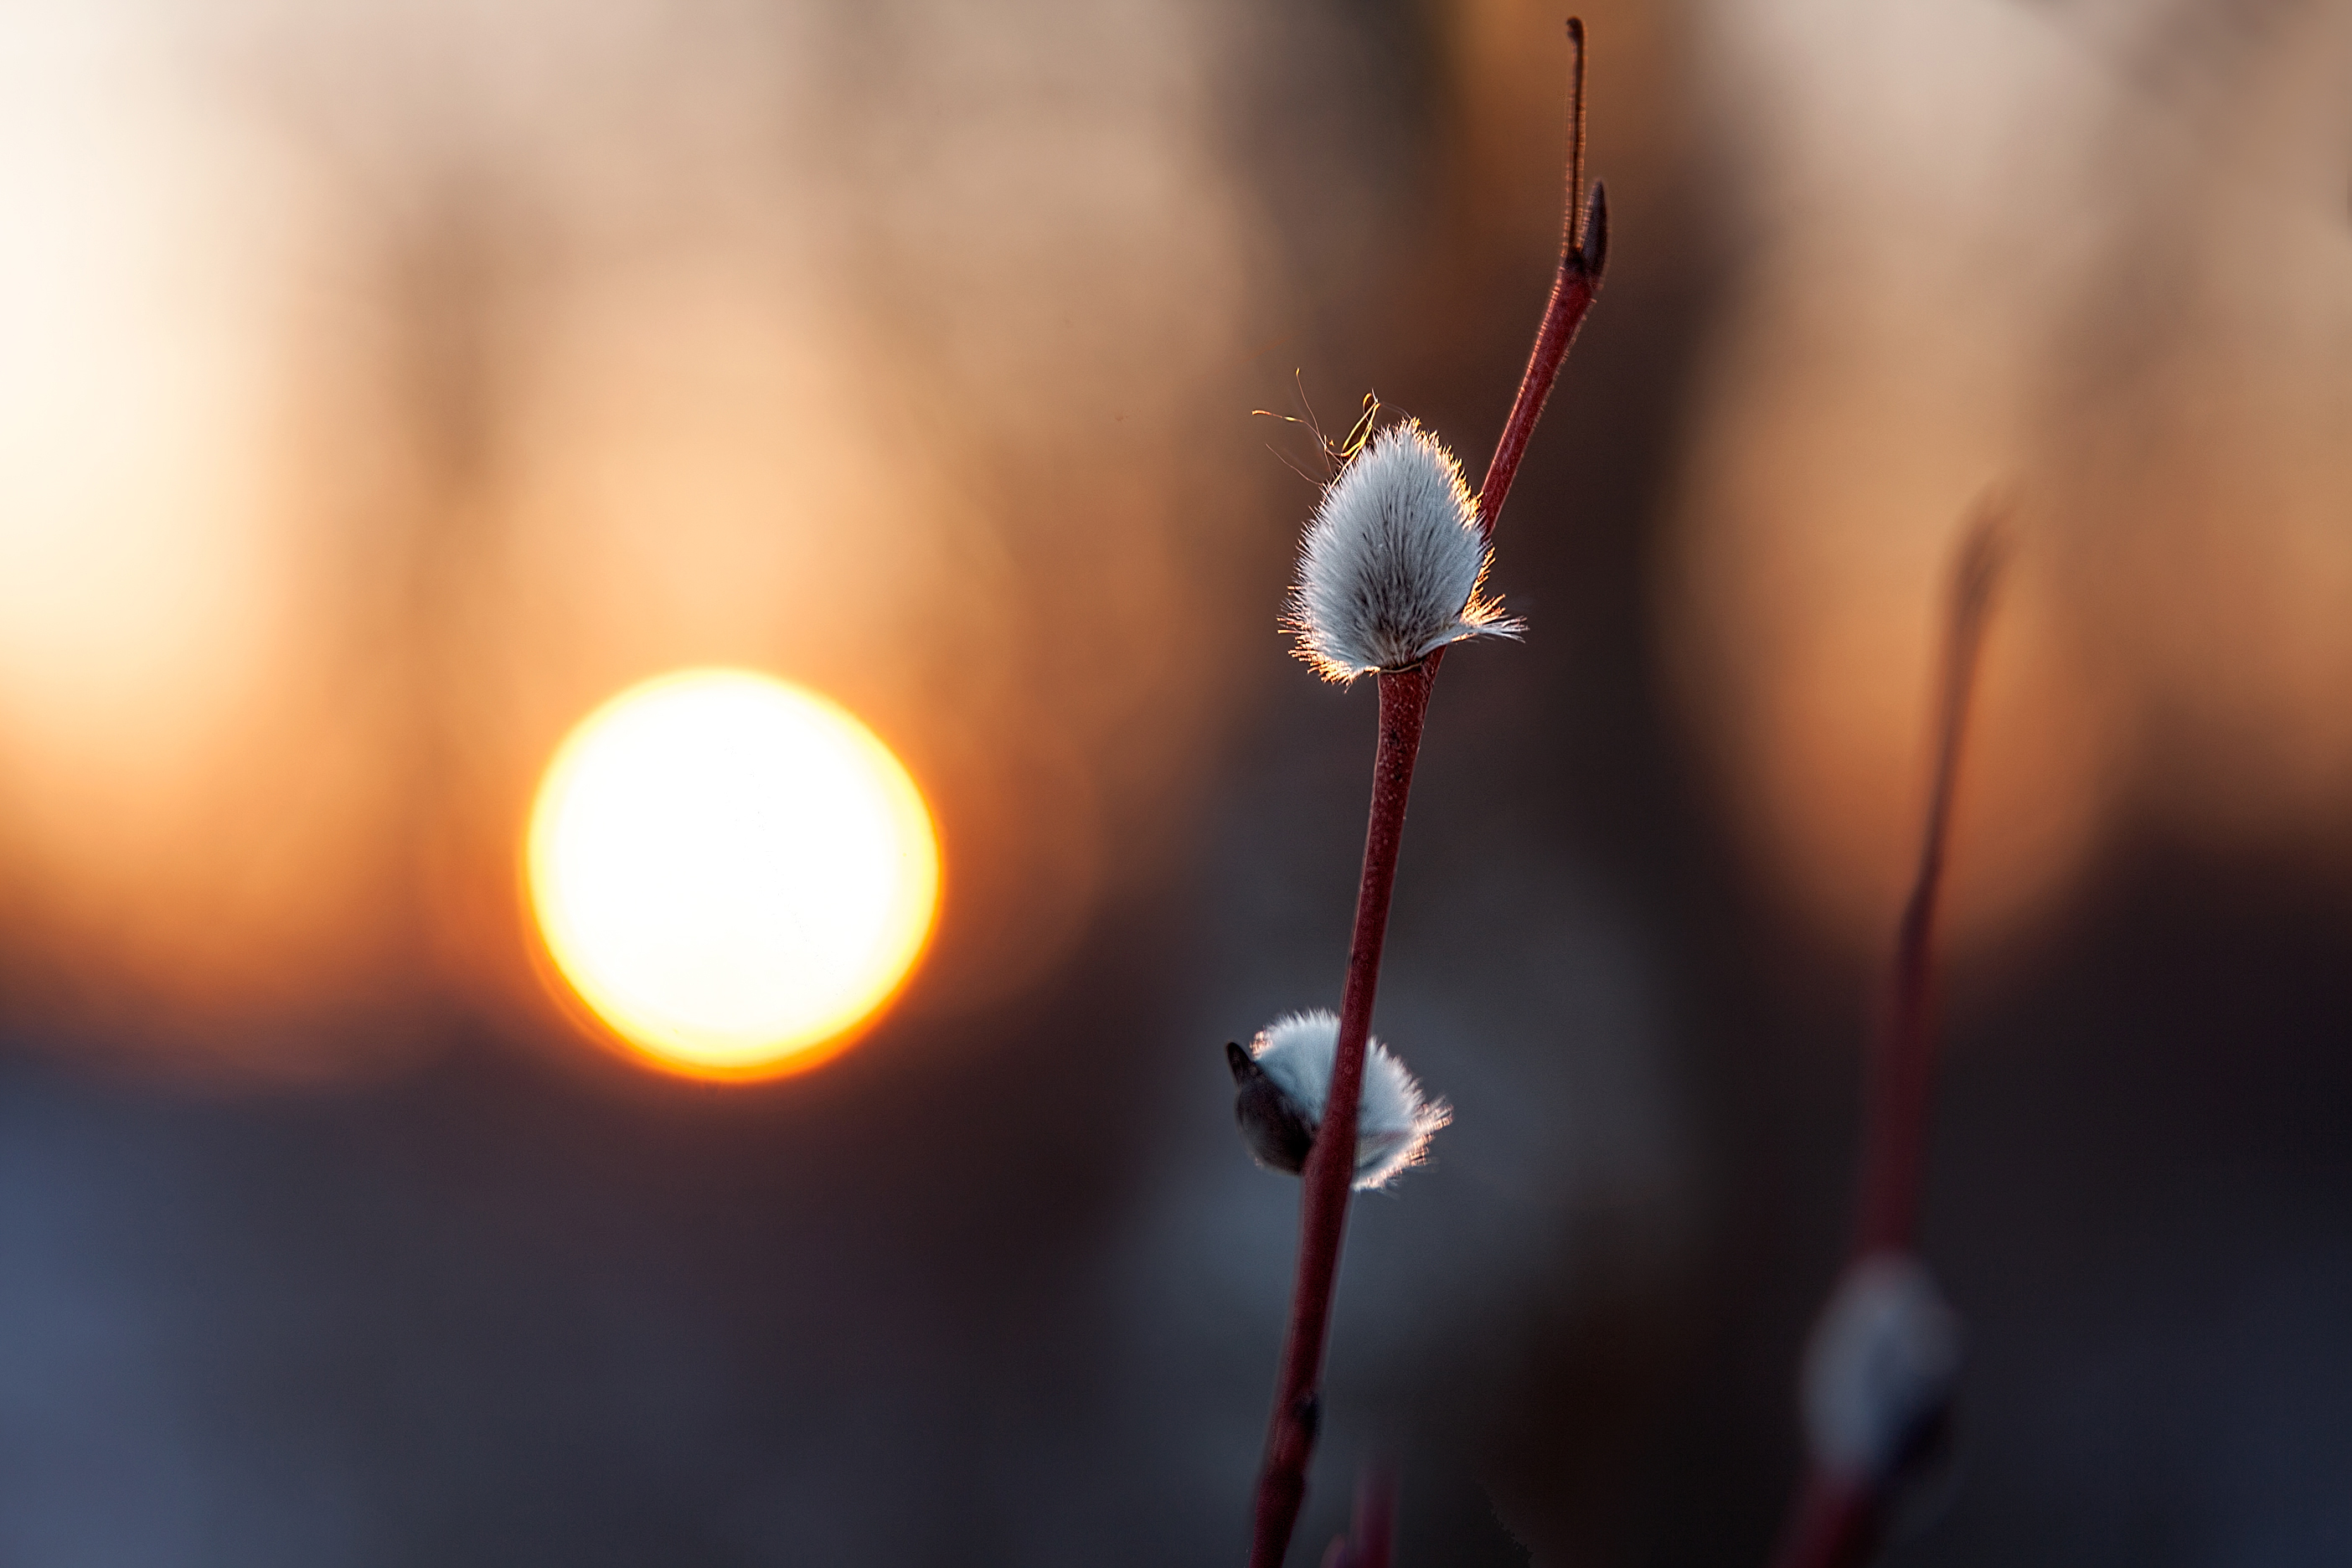
willow, sun, sunset, winter, spring, nature, close up, landscape, pussy, macro photography, twig, photography, morning, branch, sunlight, sky, plant stem, water, computer wallpaper, moisture